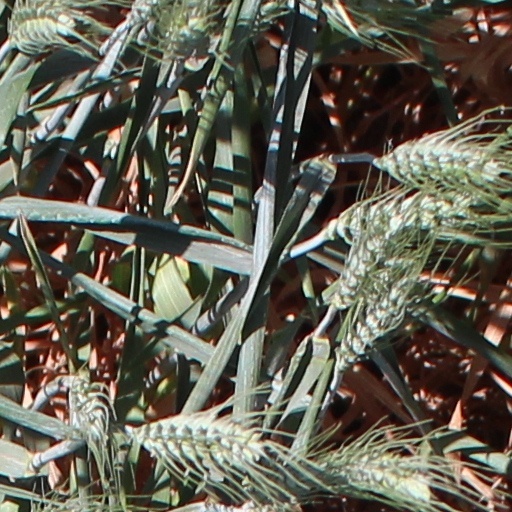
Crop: wheat